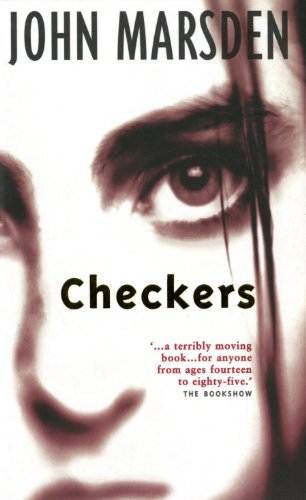
Checkers
Category: Buy a Kindle
About the Author John Marsden is one of Australia's most critically acclaimed and bestselling authors. From the Inside Flap Tonight before I started writing this, it was me confronting Jack. It was so real I could smell it.Suddenly, according to my imagination, I'd be on my feet, screaming, "Why didn't you leave us alone? Why did you have to drag us in? You're scum, filth. I hate you. Go away. You deserve everything, everything, you understand? Everything that you get. It's not my fault. IT'S NOT MY FAULT."She had everything going for her--good looks, a nice school, and friends. But suddenly and without sufficient warning, life spins out of control. It's hard not to let life get to you when nothing seems to make sense anymore. Sometimes it takes confinement in the hospital--and a lot of time to think--to once again get a handle on life. Review "This affecting account of a family under siege by the media is both an engaging read and a strong psychological exploration."-- Booklist "A privileged lifestyle offers no protection from scandal and downfall, a teenage Australian girl learns in this fascinating, intricately woven novel."-- Booklist "The pervasive sadness of the narration will make this worthwhile for teenagers who find solace in reading about hard times."-- Publishers Weekly From the Back Cover "This affecting account of a family under siege by the media is both an engaging read and a strong psychological exploration."-- Booklist "A privileged lifestyle offers no protection from scandal and downfall, a teenage Australian girl learns in this fascinating, intricately woven novel."-- Booklist "The pervasive sadness of the narration will make this worthwhile for teenagers who find solace in reading about hard times."-- Publishers Weekly Amazon.com Review Australian author John Marsden 's gripping suspense stories--with his signature shocking climaxes--have made him the John Grisham of the young adult set around the globe. Checkers , following this tradition, is the riveting story of a teenage girl who loses not only her family but her sanity when her father is suspected of participating in a financial scam--one that the media has traced to the highest levels of the Australian government. Telling the story in first-person flashbacks as the girl recuperates in a mental institution, Marsden symbolizes his protagonist's powerlessness by never revealing her name. The result is an eerie sense that she could be any teenager trying to understand her parent's cryptic behavior and motives. The only completely honest relationship the girl has is with her beloved dog Checkers, a gift from her father upon closing his most important deal. Checkers "wasn't the kind of dog you hug really tight, like a Labrador.... He had too much independence, too much pride," but he becomes the only source of comfort for the girl once the story breaks about her father's shady business practices. She never dreamed that the connection the reporters are searching for could be running around in her own backyard. Fraught with tension and political intrigue, Checkers is an intelligent page-turner for teens. (Ages 12 and older) --Jennifer Hubert From Publishers Weekly This determinedly grim novel is less compelling than most of the Australian writer's previous books (Letters from the Inside), even though it shares their angry energy and capacity to shock. The focus splits between teenage patients in a psychiatric ward and the family crisis that brought the unnamed female narrator there. It is an uneasy split, despite the energetic prose of the girl's diary entries: "Life seems so fragile. You walk down the centre of the highway, with the big trucks rushing past. They make the air shake. They blow you off your line." Her fellow participants in group therapy include an obsessive-compulsive, a male anorexic and a girl who thinks she has an animal living in her head. However, the narrator describes their activities rather than interacts with them, so they don't seem fully realized. She claims a deep friendship with the anorexic boy, for example, but he figures only slightly in the stories she tells. And although the narrator eventually works up the courage to break her long silence in group, readers never learn what her diagnosis is?only what happened to her. A heavy dose of Australian politics and corporate-speak in connection with the subplot about the girl's father weigh down the story line, but the pervasive sadness of the narration will make this worthwhile for teenagers who find solace in reading about hard times. Ages 12-up. Copyright 1998 Reed Business Information, Inc. From Booklist Gr. 7^-12. A privileged lifestyle offers no protection from scandal and downfall, a teenage Australian girl learns in this fascinating, intricately woven novel. In an unusual literary device, the narrator is never named in the story, though her personality is distinctive and well drawn. Speaking from a mental hospital after a nervous breakdown, the narrator recounts the events that occurred when her well-known father, suspected of unethical business practices, is pressured by the media to come clean. As the headlines become larger and more frequent, the narrator becomes more isolated and lonely, with only her beloved dog, Checkers, for companionship and unconditional love. Marsden's beautiful prose packs an emotional wallop; descriptions and character studies, particularly of the other young hospital patients, typify many of the issues facing teens today. The novel is especially relevant, given recent political scandals, and raises interesting questions regarding how far the media should go in researching a story, since it is often those behind the public eye who really take the fall. This affecting account of a family under siege by the media is both an engaging read and a strong psychological exploration. Shelle Rosenfeld From School Library Journal Grade 6-10-In this Australian import, a teen ponders the events that led to her current stay in a mental hospital. Laid out like long journal entries, the narrative shifts between descriptions of the slow-paced routine and assorted fellow patients in the psychiatric facility and the snowballing story of her father's involvement in a national scandal. The Warners, while well off, were never a happy family. The first real joy of the narrator's life came in the form of Checkers, a boisterous puppy that the girl's father brought home on the day he announced he had gotten a major casino contract. The contract was illegally obtained through some convoluted dealings with the Premier who publicly denied ever having met the business executive. After months of investigation, a reporter discovered, through information the narrator unwittingly supplied, that Checkers was actually a gift from the Premier. The father's guilt was confirmed, and he murdered the dog in a vengeful rage. The narrator holds herself personally responsible for the death of her pet, and apparently has had a breakdown. This book has several problems. The descriptions of the overall crisis, the father's business, and the government scandal are abstruse and often boring. The main character is not especially likable or well developed. How she actually ended up in the mental hospital is not fully explained, and why she has taken responsibility for Checkers's death is unclear. Also, the glossary of Australian terms is insufficient, rendering the book confusing for those who aren't familiar with the dialect. July Siebecker, Hubbard Memorial Library, MA Copyright 1998 Reed Business Information, Inc.
Features: "Australia's king of young adult fiction" | The Australian | She has parents, a brother, friends and a dog. Sometimes the dog seems like the only one she can trust.Her life is about to fall apart.The dog is Checkers.The book is unforgettable. | Fans of Veronica Roth, Suzanne Collins and John Flanagan will love John Marsden.